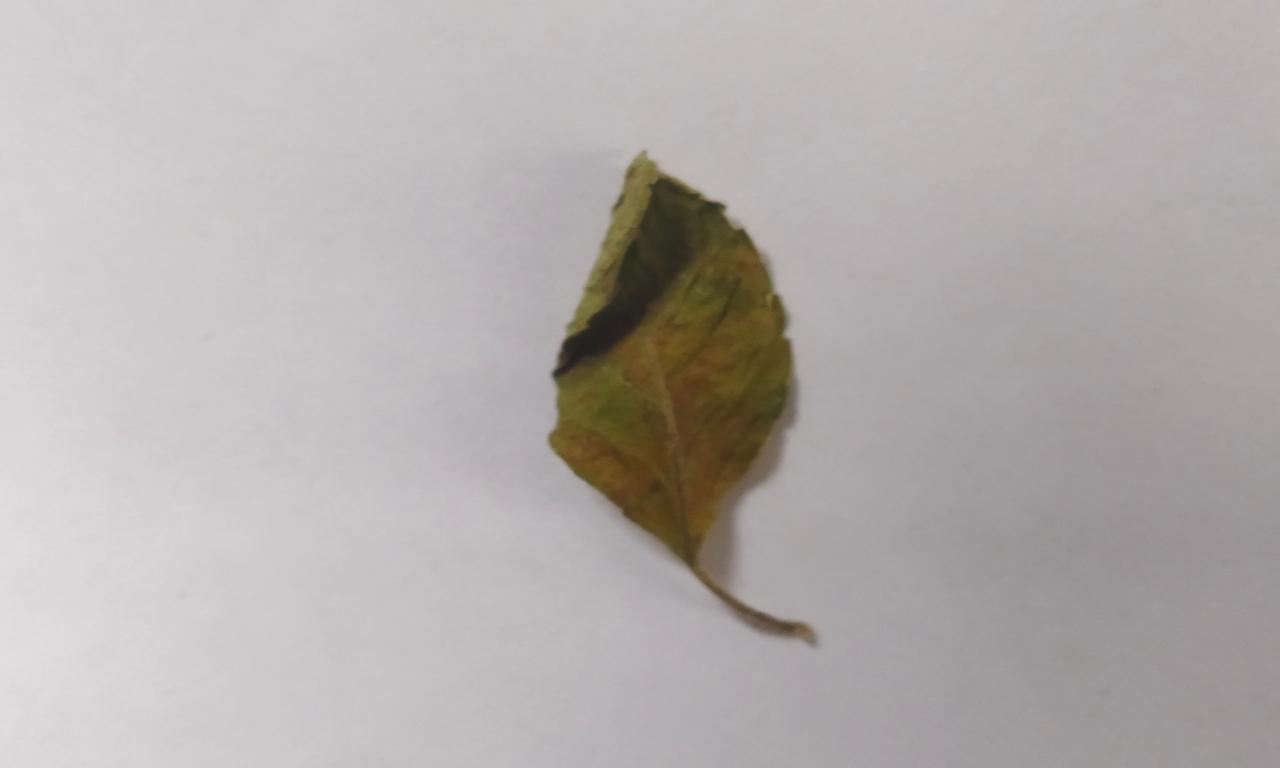
Label: Dried